Design Master Denshi Mangajuku

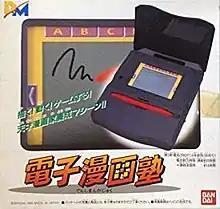

The is a touchscreen handheld game console developed by Bandai and released in Japan in 1995 during the fifth generation of video game consoles.